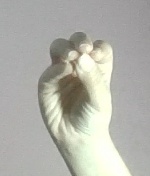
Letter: ha